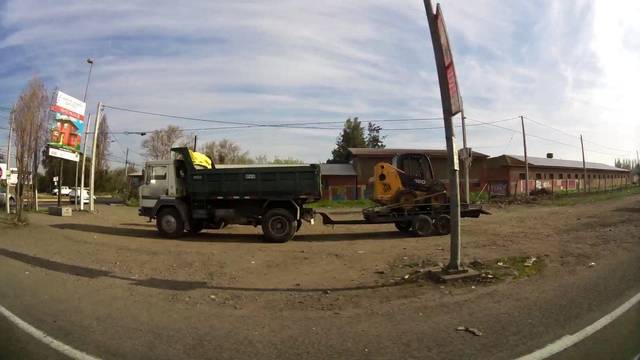
Region: Chile
Coordinates: -33.674, -70.925